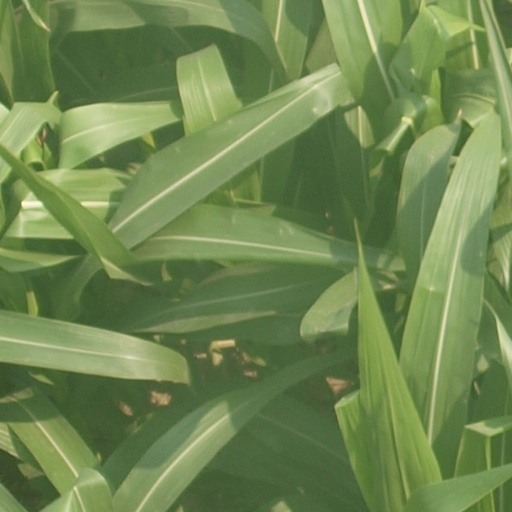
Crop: maize; corn